Summerton High School

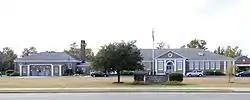
Summerton High School, November 2012

Summerton High School, also known as Summerton Middle School, is a historic school building located at Summerton, Clarendon County, South Carolina. It was built in 1936, and is a one-story hip roofed, rectangular brick building. It has a central pavilion featuring a pedimented gable, supported by four cast stone plasters. Summerton High School is the only school still standing of the five schools in Clarendon County School District #22 that were associated with "Briggs v. Elliott", the South Carolina case which was one of the cases consolidated with "Brown v. Board of Education". As of 2022 the building is used as administrative offices for Clarendon County School District #1.